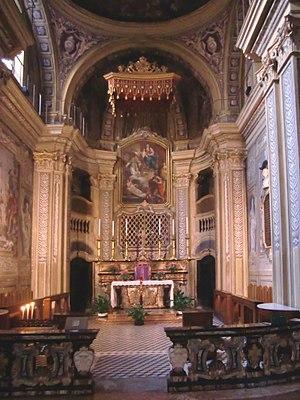
La cathédrale Saint-Marie-de-l'Assomption d'Ivrée, dit aussi dôme d'Ivrée, est une église catholique romaine d'Ivrée, en Italie. Il s'agit de la cathédrale du diocèse d'Ivrée.